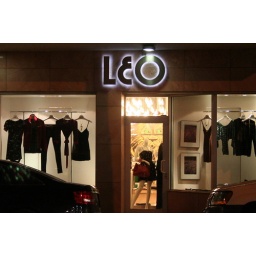
More window shopping - check out the green eyes in the back